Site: brandenburg
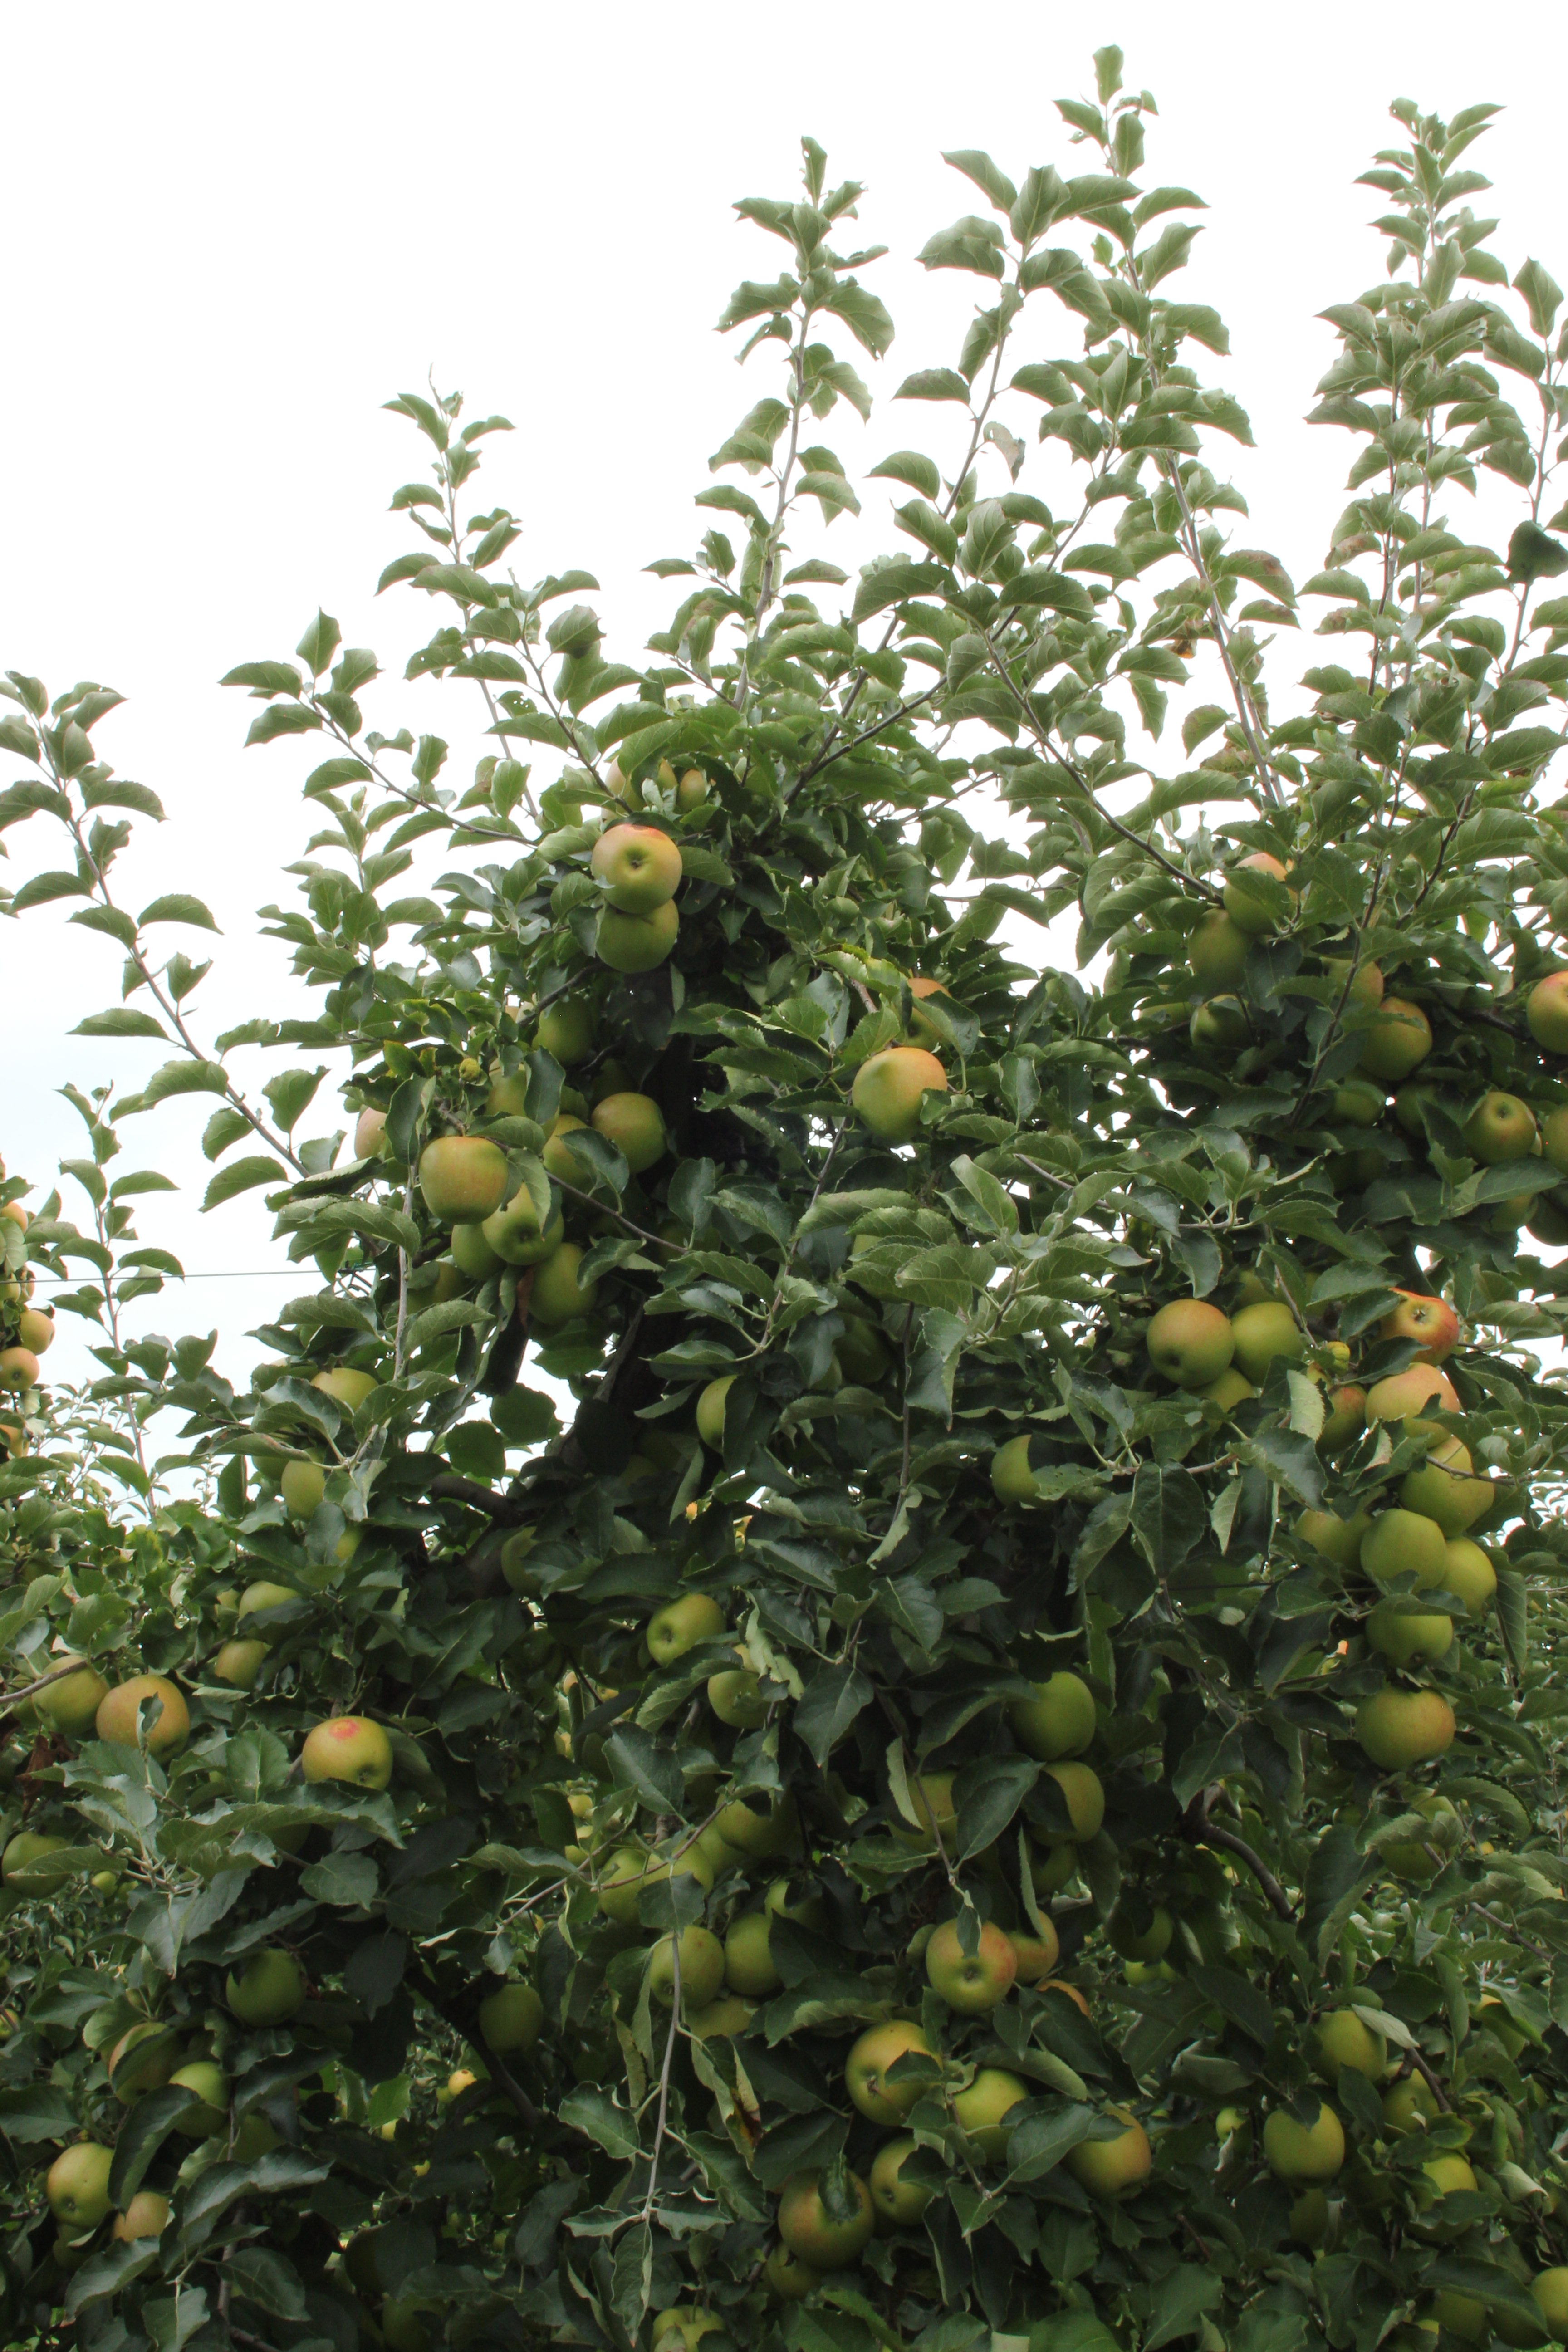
Growth stage (BBCH 87): Maturity of fruit and seed